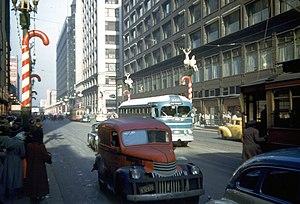
La chronologie de Chicago liste les principaux événements qui jalonnent l'histoire de la ville de Chicago, aux États-Unis.